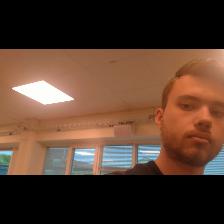
Label: Human